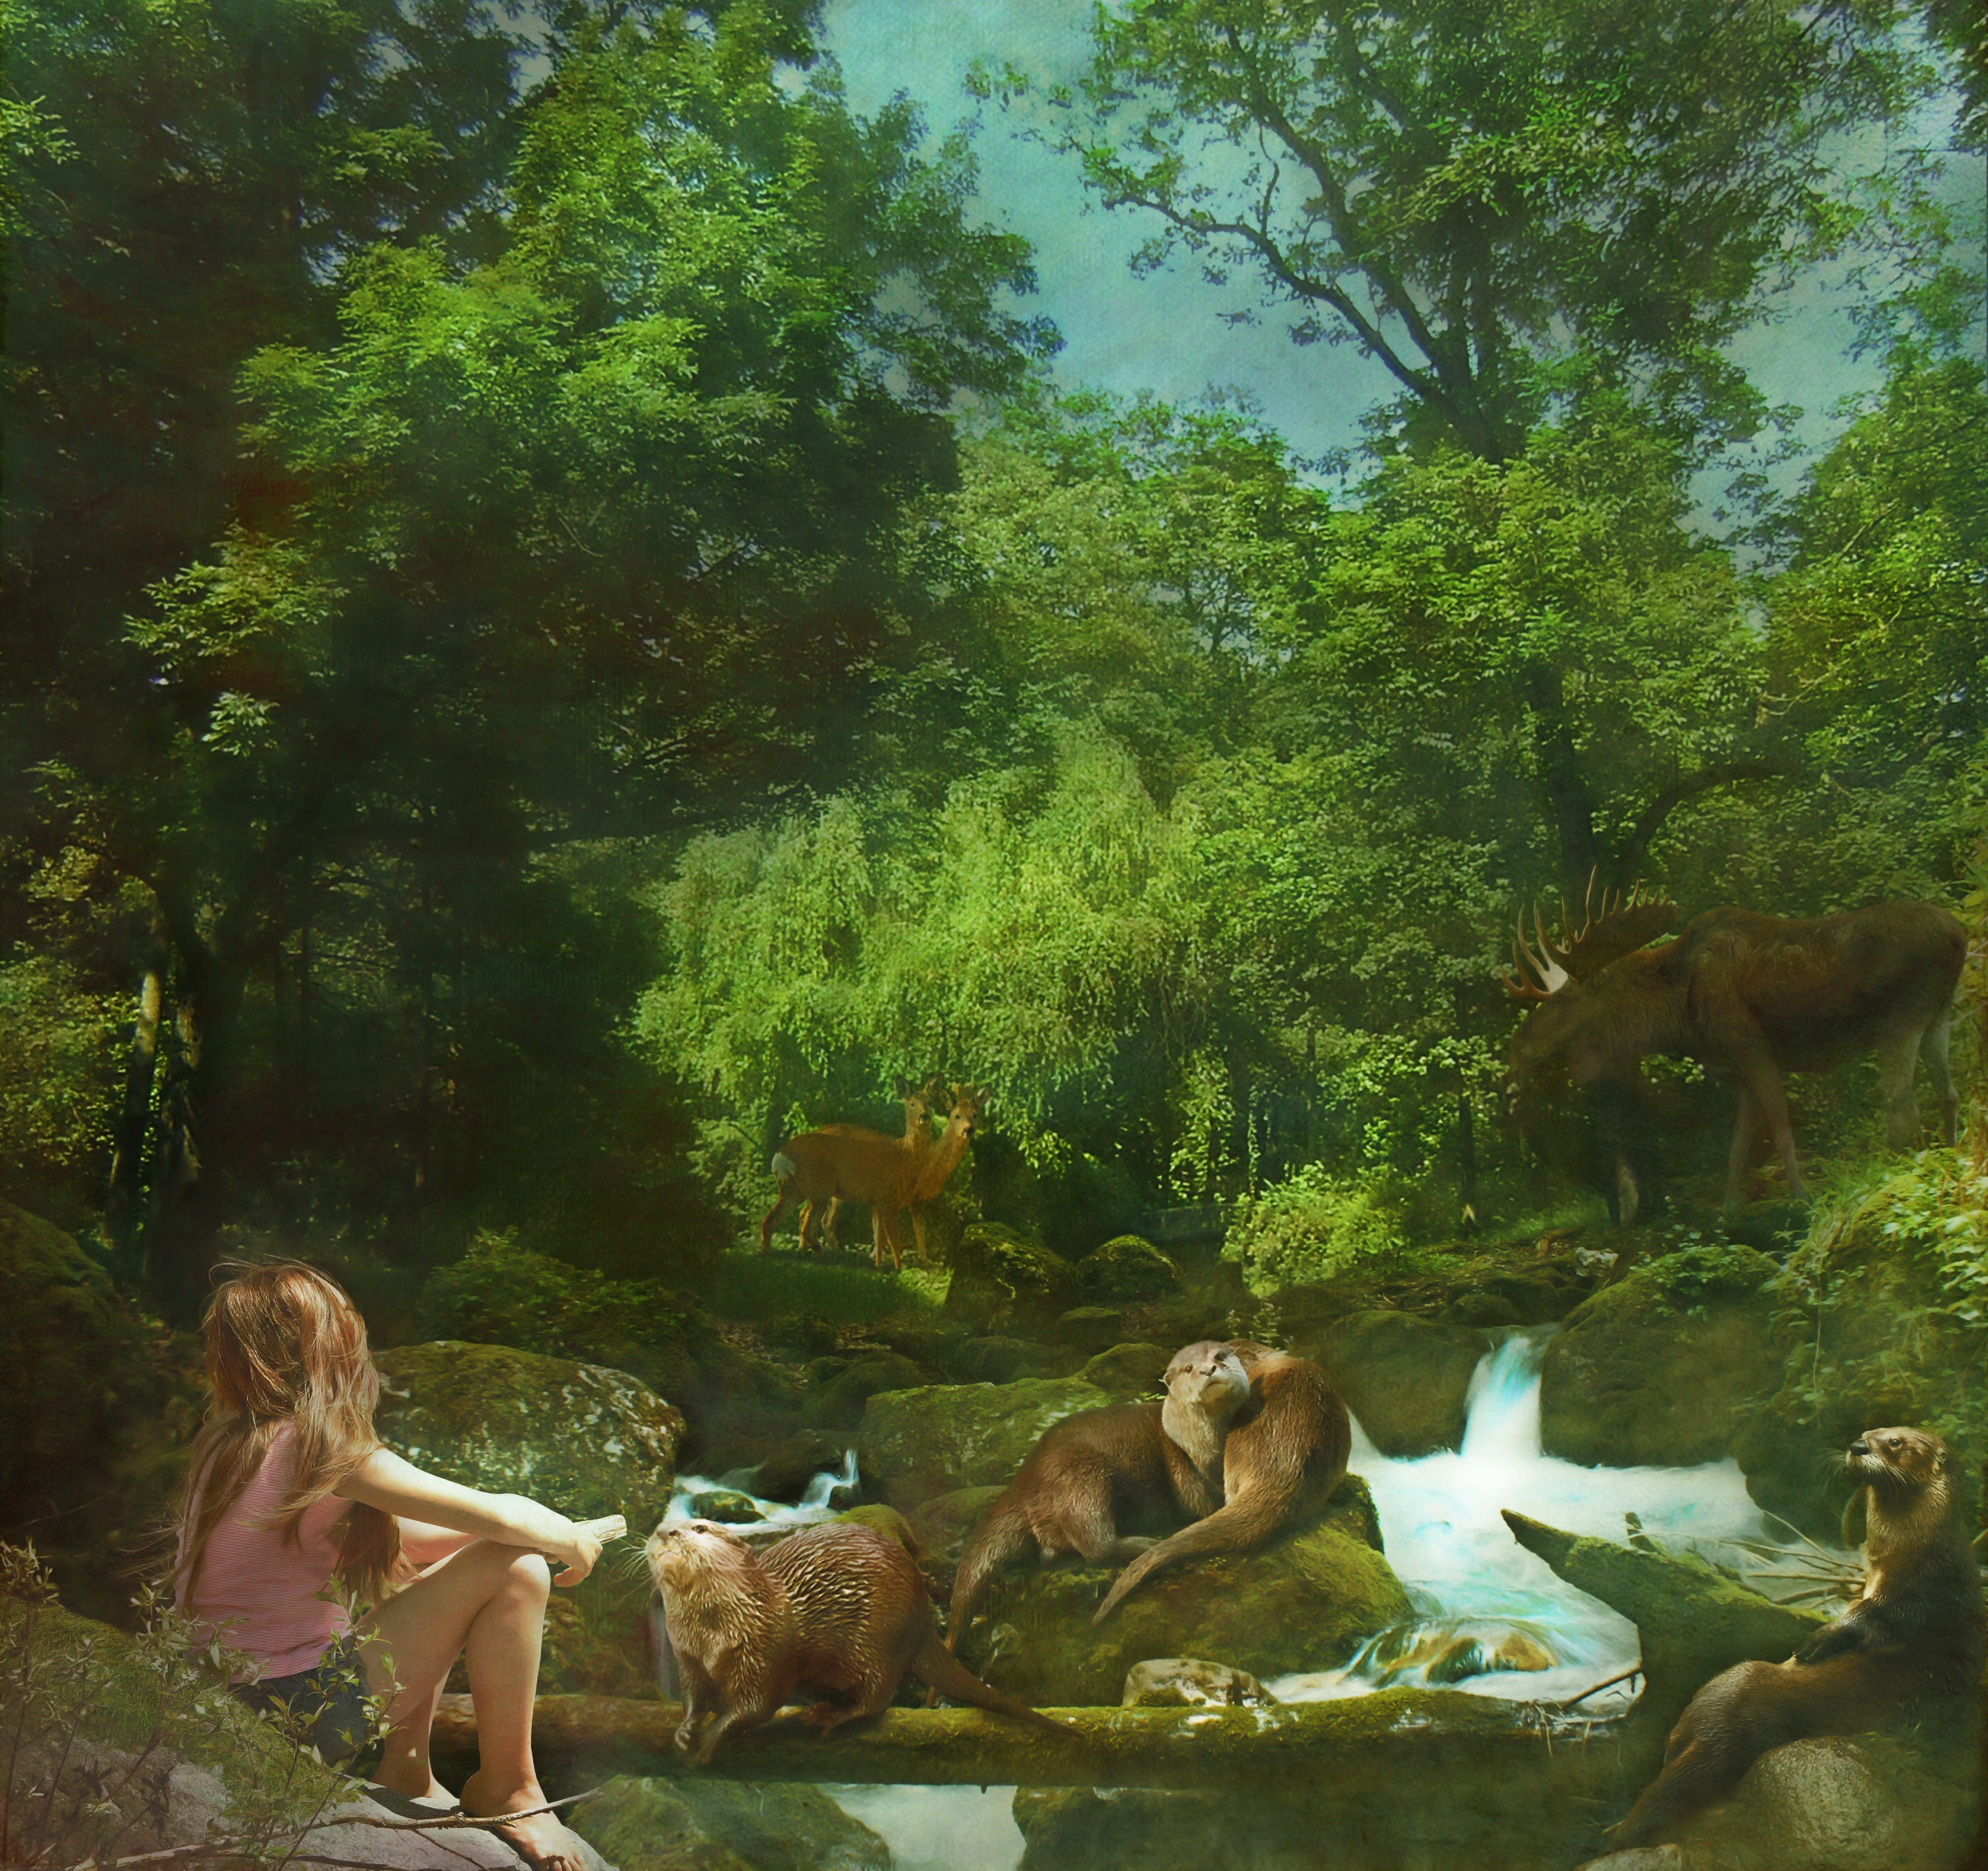
forest, jungle, plate, painting, rainforest, photoshop, soft, fantasy, woodland, habitat, idyll, ecosystem, screenshot, natural environment